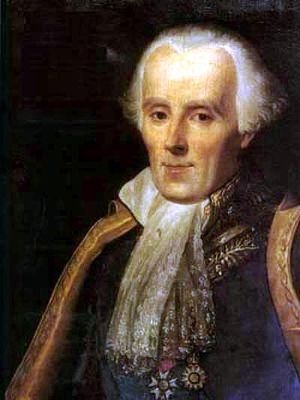
Solens dannelse og udvikling / Solens dannelse
Pierre-Simon Laplace, en af urtågeteoriens fædre.
Solens dannelse og udvikling hænger nøje sammen med solsystemets dannelse og udvikling, fordi de har fælles oprindelse, og fordi det er Solens udvikling i tidens løb, som er afgørende for solsystemets skæbne. Solens lange levetid kan opdeles i en række faser: